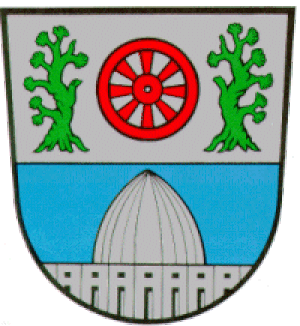
Le Forschungsreaktor München est le premier réacteur de recherche allemand, mis en service le 31 octobre 1957 à Garching bei München et arrêté le 28 juillet 2000. Il appartient à l'université technique de Munich. D'une puissance de 4 MW, il était destiné à la production de neutrons à fins de recherche scientifique. Il devrait devenir une extension de son successeur, le FRM II.